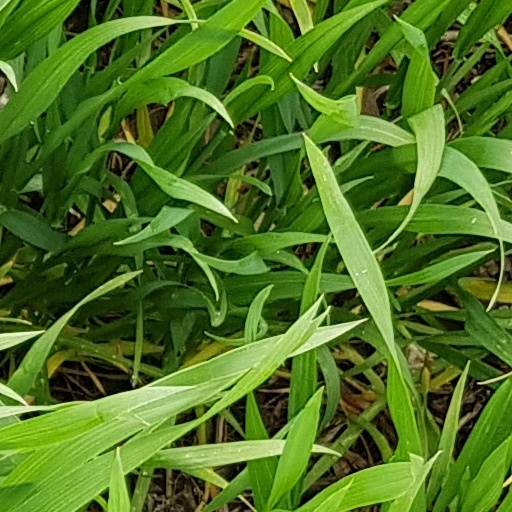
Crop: wheat